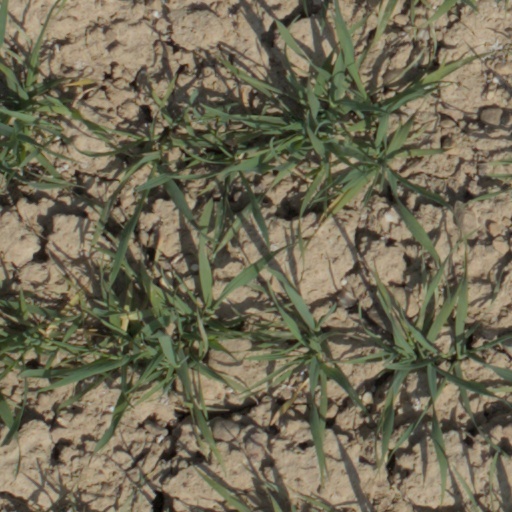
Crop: wheat